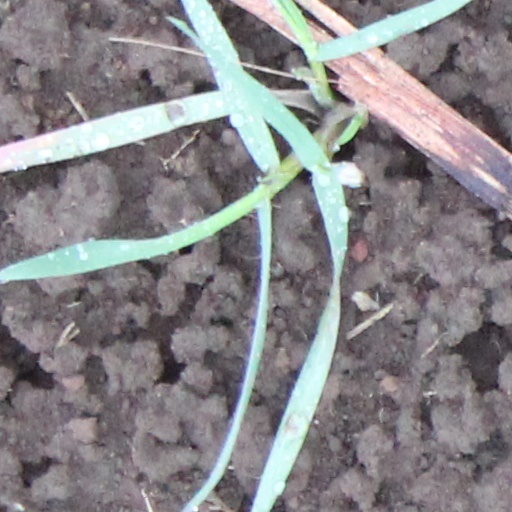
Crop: wheat